Brasero (software)

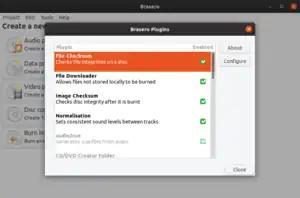
Plugins window on Ubuntu Linux

Brasero is a free and open-source disc-burning program for Unix-like operating systems, it serves as a graphical front-end (using GTK) to cdrtools, cdrskin, growisofs, and (optionally) libburn. It is licensed under the terms of the GNU General Public License.